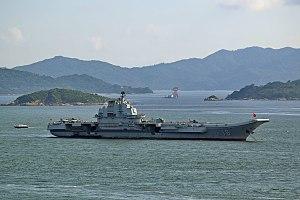
Cet article dresse la liste des navires de la Marine chinoise en service.
L’Amiral Kouznetsov, initialement nommé Tbilissi puis Leonid Brejnev, est un porte-avions STOBAR de la marine russe, et son bâtiment majeur. Le Kouznetsov est baptisé du nom de l'amiral de la flotte d'Union soviétique Nikolaï Gerassimovitch Kouznetsov.